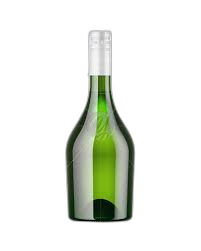
Waste category: glass